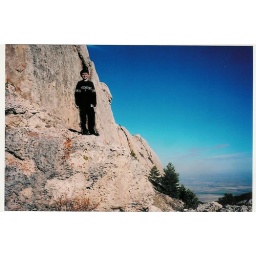
Nick, standing on a rock infront of Steamboat rock, a bunch of rocks that looks like a big boat in the mountains.